Portland Timbers

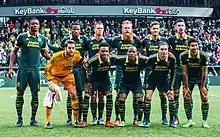
Portland Timbers in 2015

The 2013 season began with new head coach Caleb Porter, who was previously head coach of the United States U-23 team and the University of Akron Zips men's team from 2006 to 2012. Under Porter, the Timbers achieved immediate success in the 2013 MLS regular season. They finished in first place in the Western Conference and third place in MLS overall. An important player was Diego Valeri, whom the Timbers had acquired from Club Atlético Lanús on loan with an option to purchase (which they exercised later in the season). In the 2013 Lamar Hunt U.S. Open Cup tournament, the club reached the semifinals, where they were eliminated by Real Salt Lake. The Timbers also earned their first MLS playoff appearance in franchise history. They defeated their archrival Seattle Sounders FC in the conference semifinals 5–3 on aggregate. The Timbers were eliminated in the conference finals, again losing to Real Salt Lake in a two–game aggregate series (5–2 aggregate). Due to a change by the United States Soccer Federation of how American-based MLS teams can qualify in the CONCACAF Champions League, the Portland Timbers qualified for the 2014–15 CONCACAF Champions League, which was their first international tournament they would later take part in.